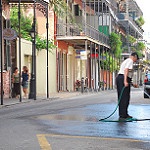
Label: street